Question: Please indicate a possible affordance area of the baseball bat that can be used for holding
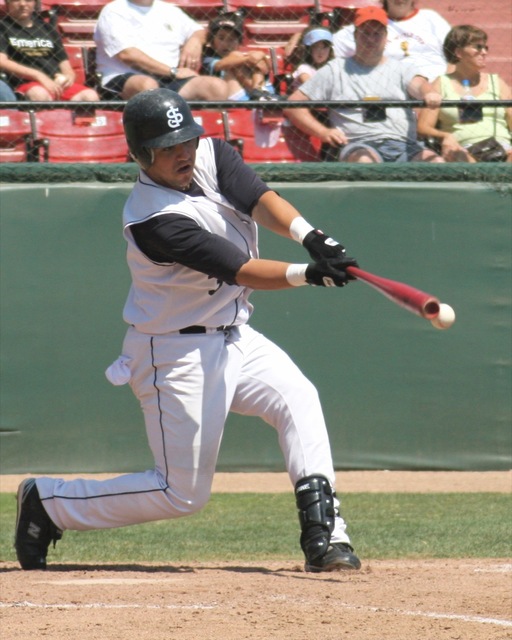
Answer: [329.773, 256.015, 389.422, 288.997]